2017 Shayrat missile strike

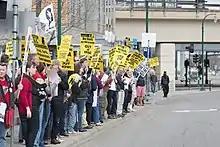
Protesters gather on Lake Street in south Minneapolis to protest the bombings.

A poll conducted by "The Washington Post" and ABC News reported that a "bare majority" of Americans supported the missile strikes and a similarly narrow majority opposed any further military action against the Syrian government. A poll conducted by "The Huffington Post" and YouGov reported that around 51% of Americans supported the decision, and slightly more than one-third opposed both the decision and any further military action, with 45% unsure regarding future action. A poll conducted by CBS News reported that a small majority (nearly 6/10) supported the attack, but the appearance of consensus ends regarding future action. A poll conducted by Politico and Morning Consult reported that 66% supported the strikes, which includes 35% who strongly support and 31% who somewhat support them.